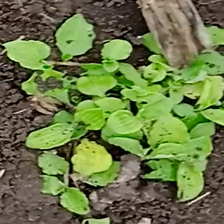
Weed species: Kena_(Commplina_benghalensio)